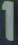
Number: 1